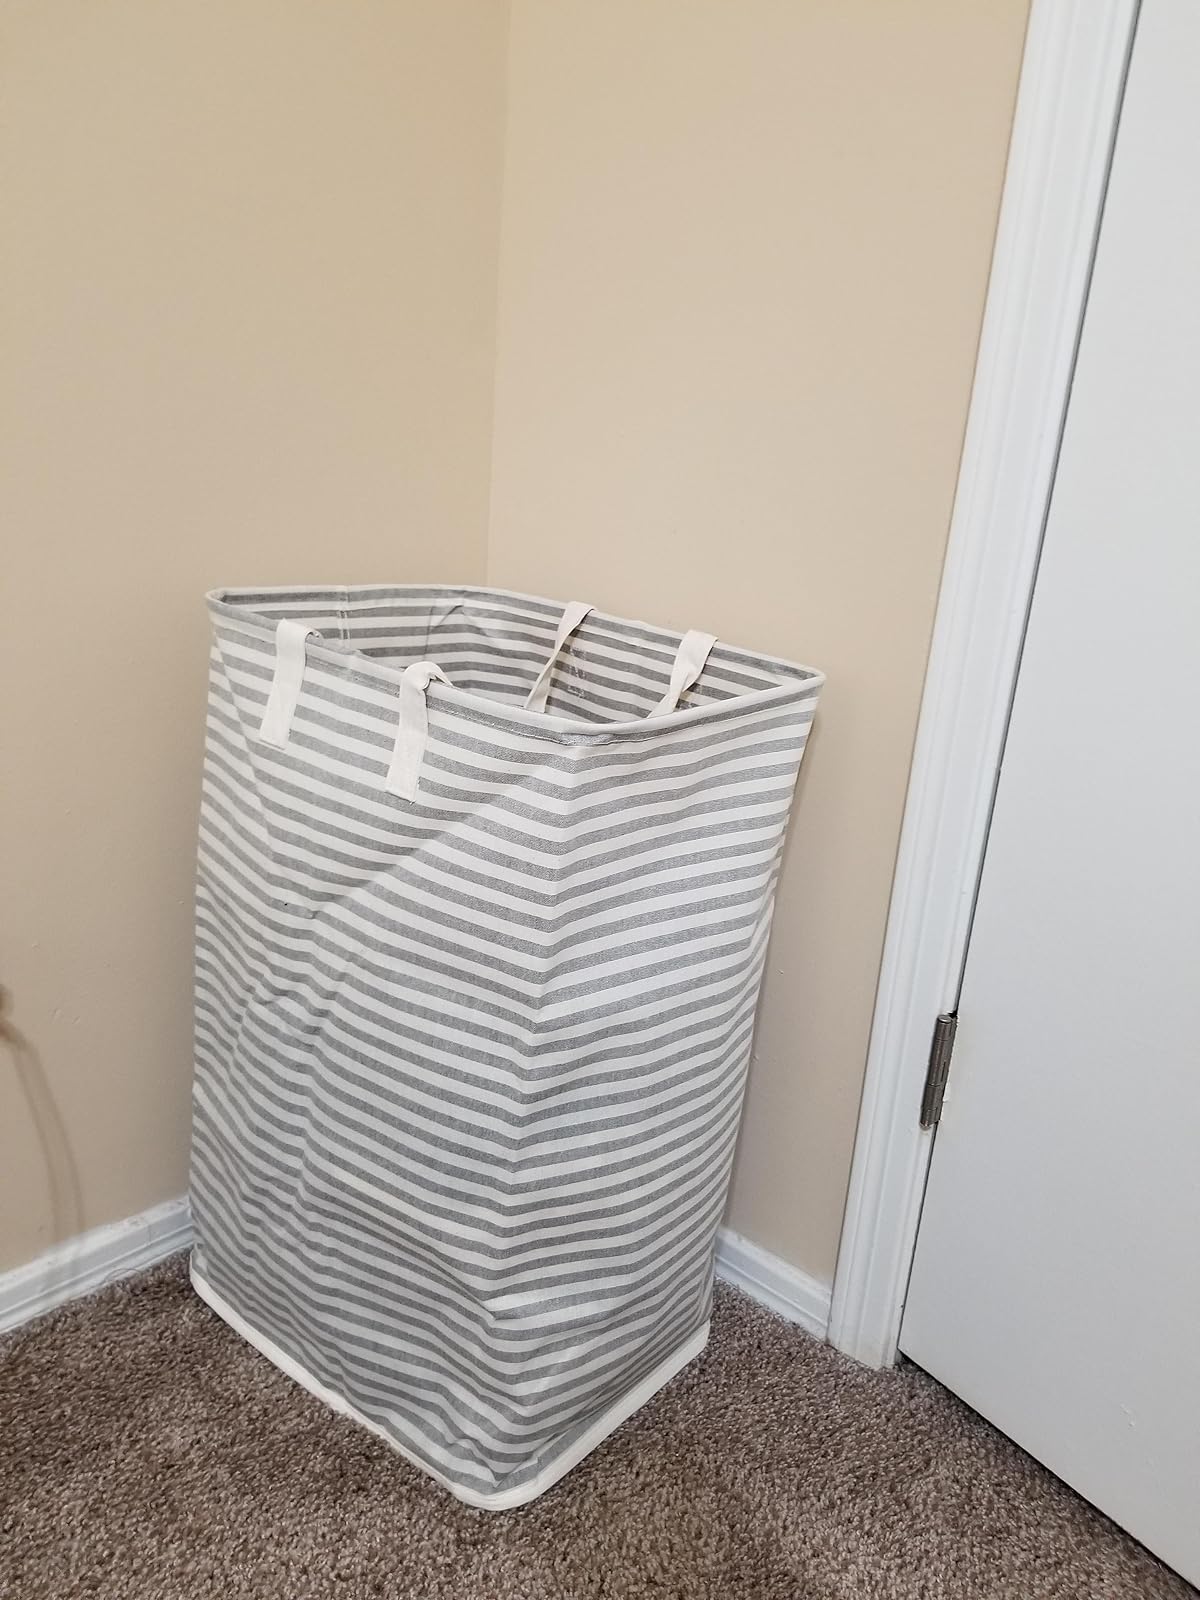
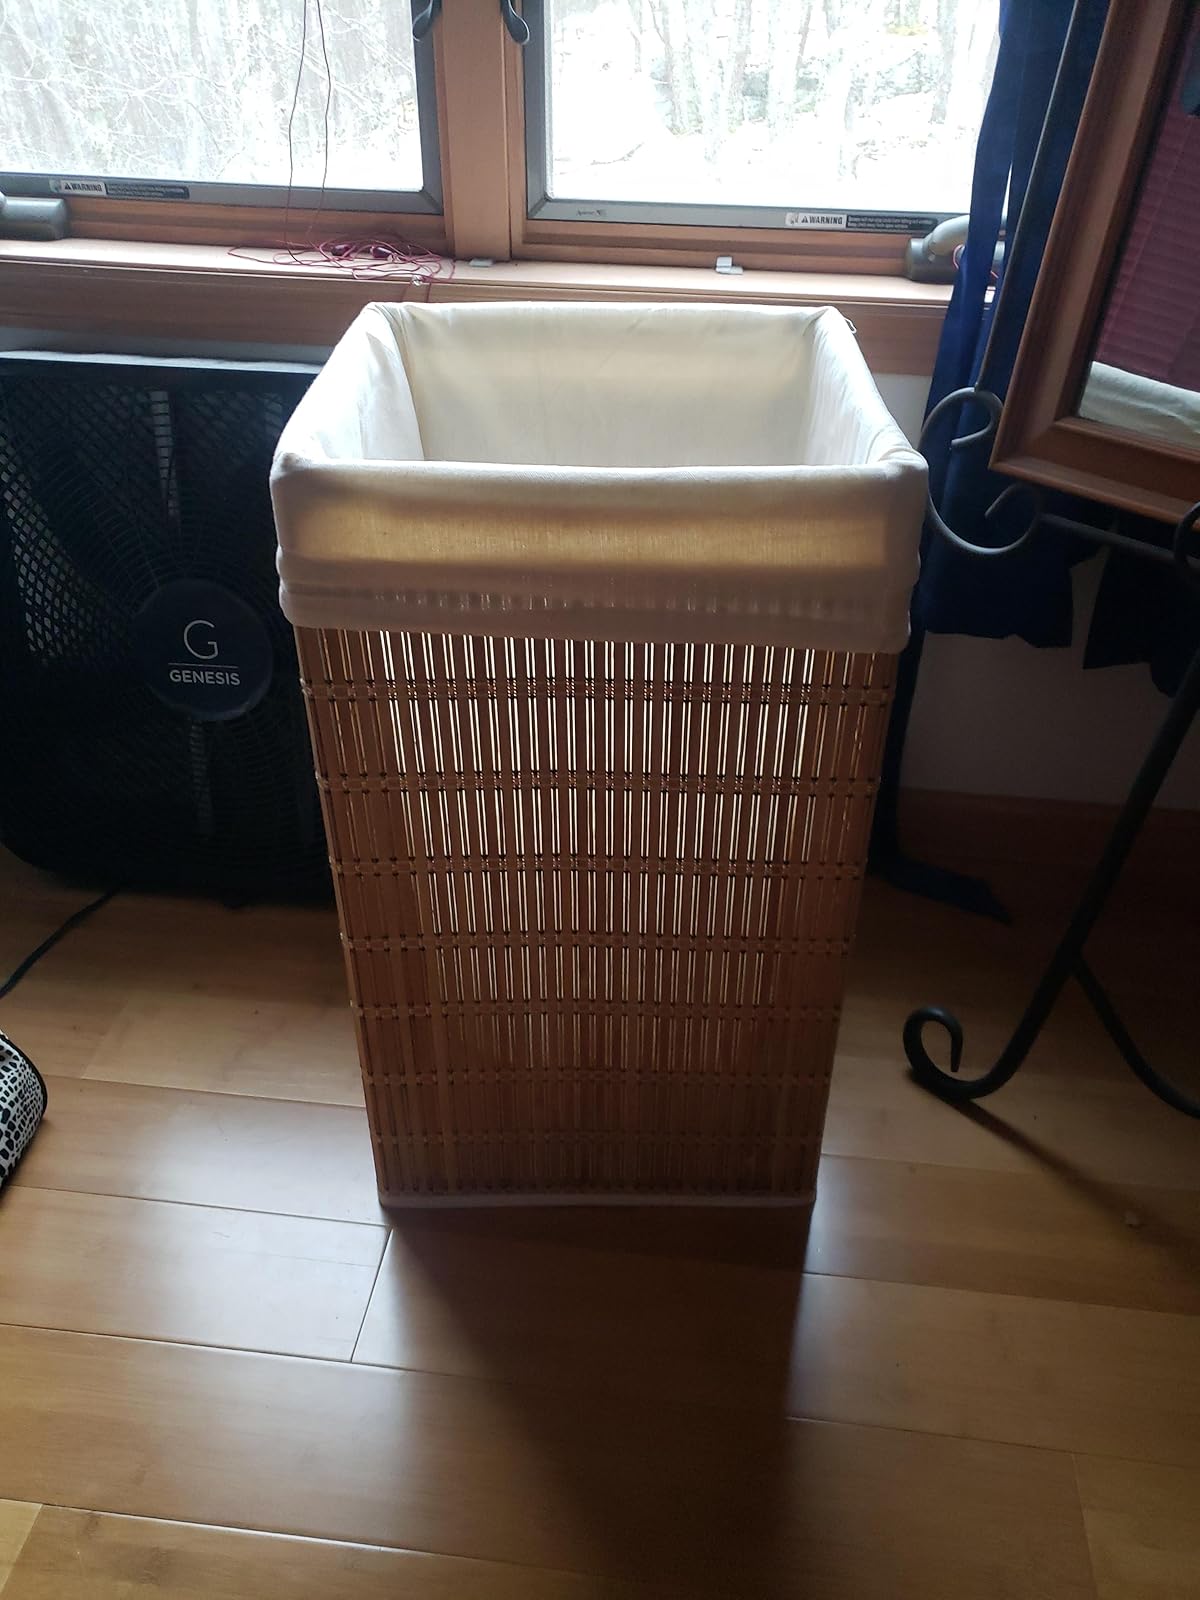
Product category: items_hamper
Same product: no